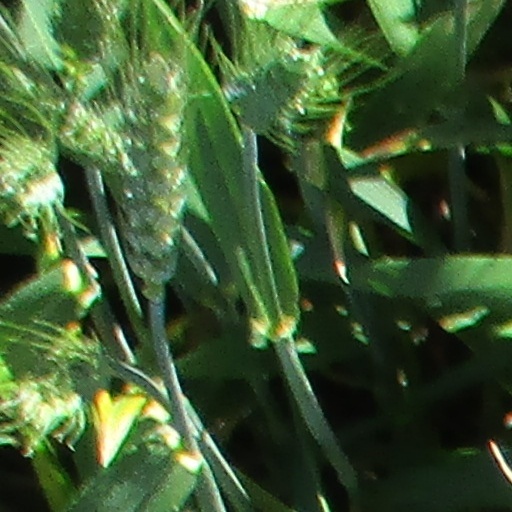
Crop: wheat